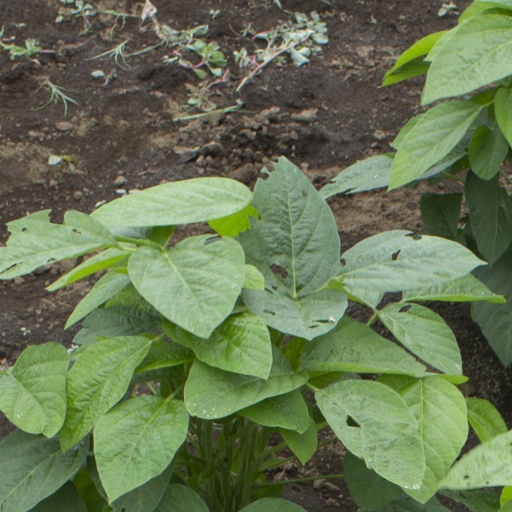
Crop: soybean